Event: Nepal Earthquake
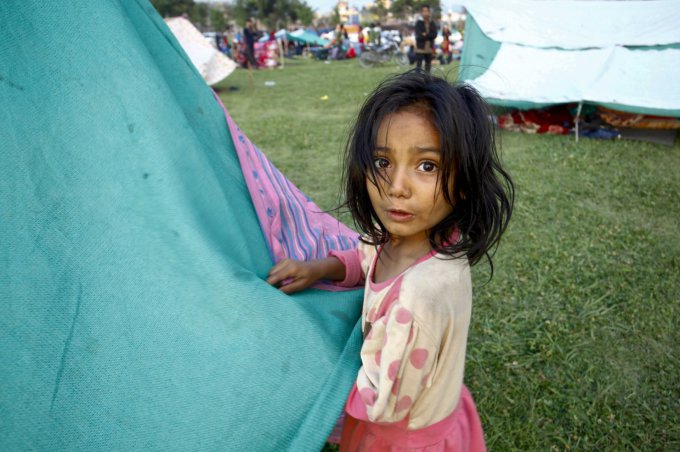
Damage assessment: no_damage